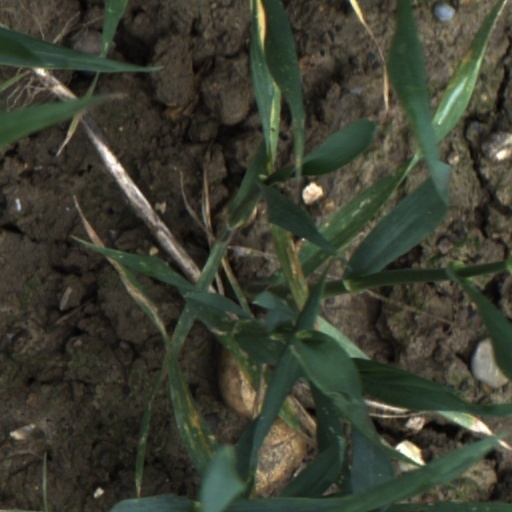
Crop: wheat